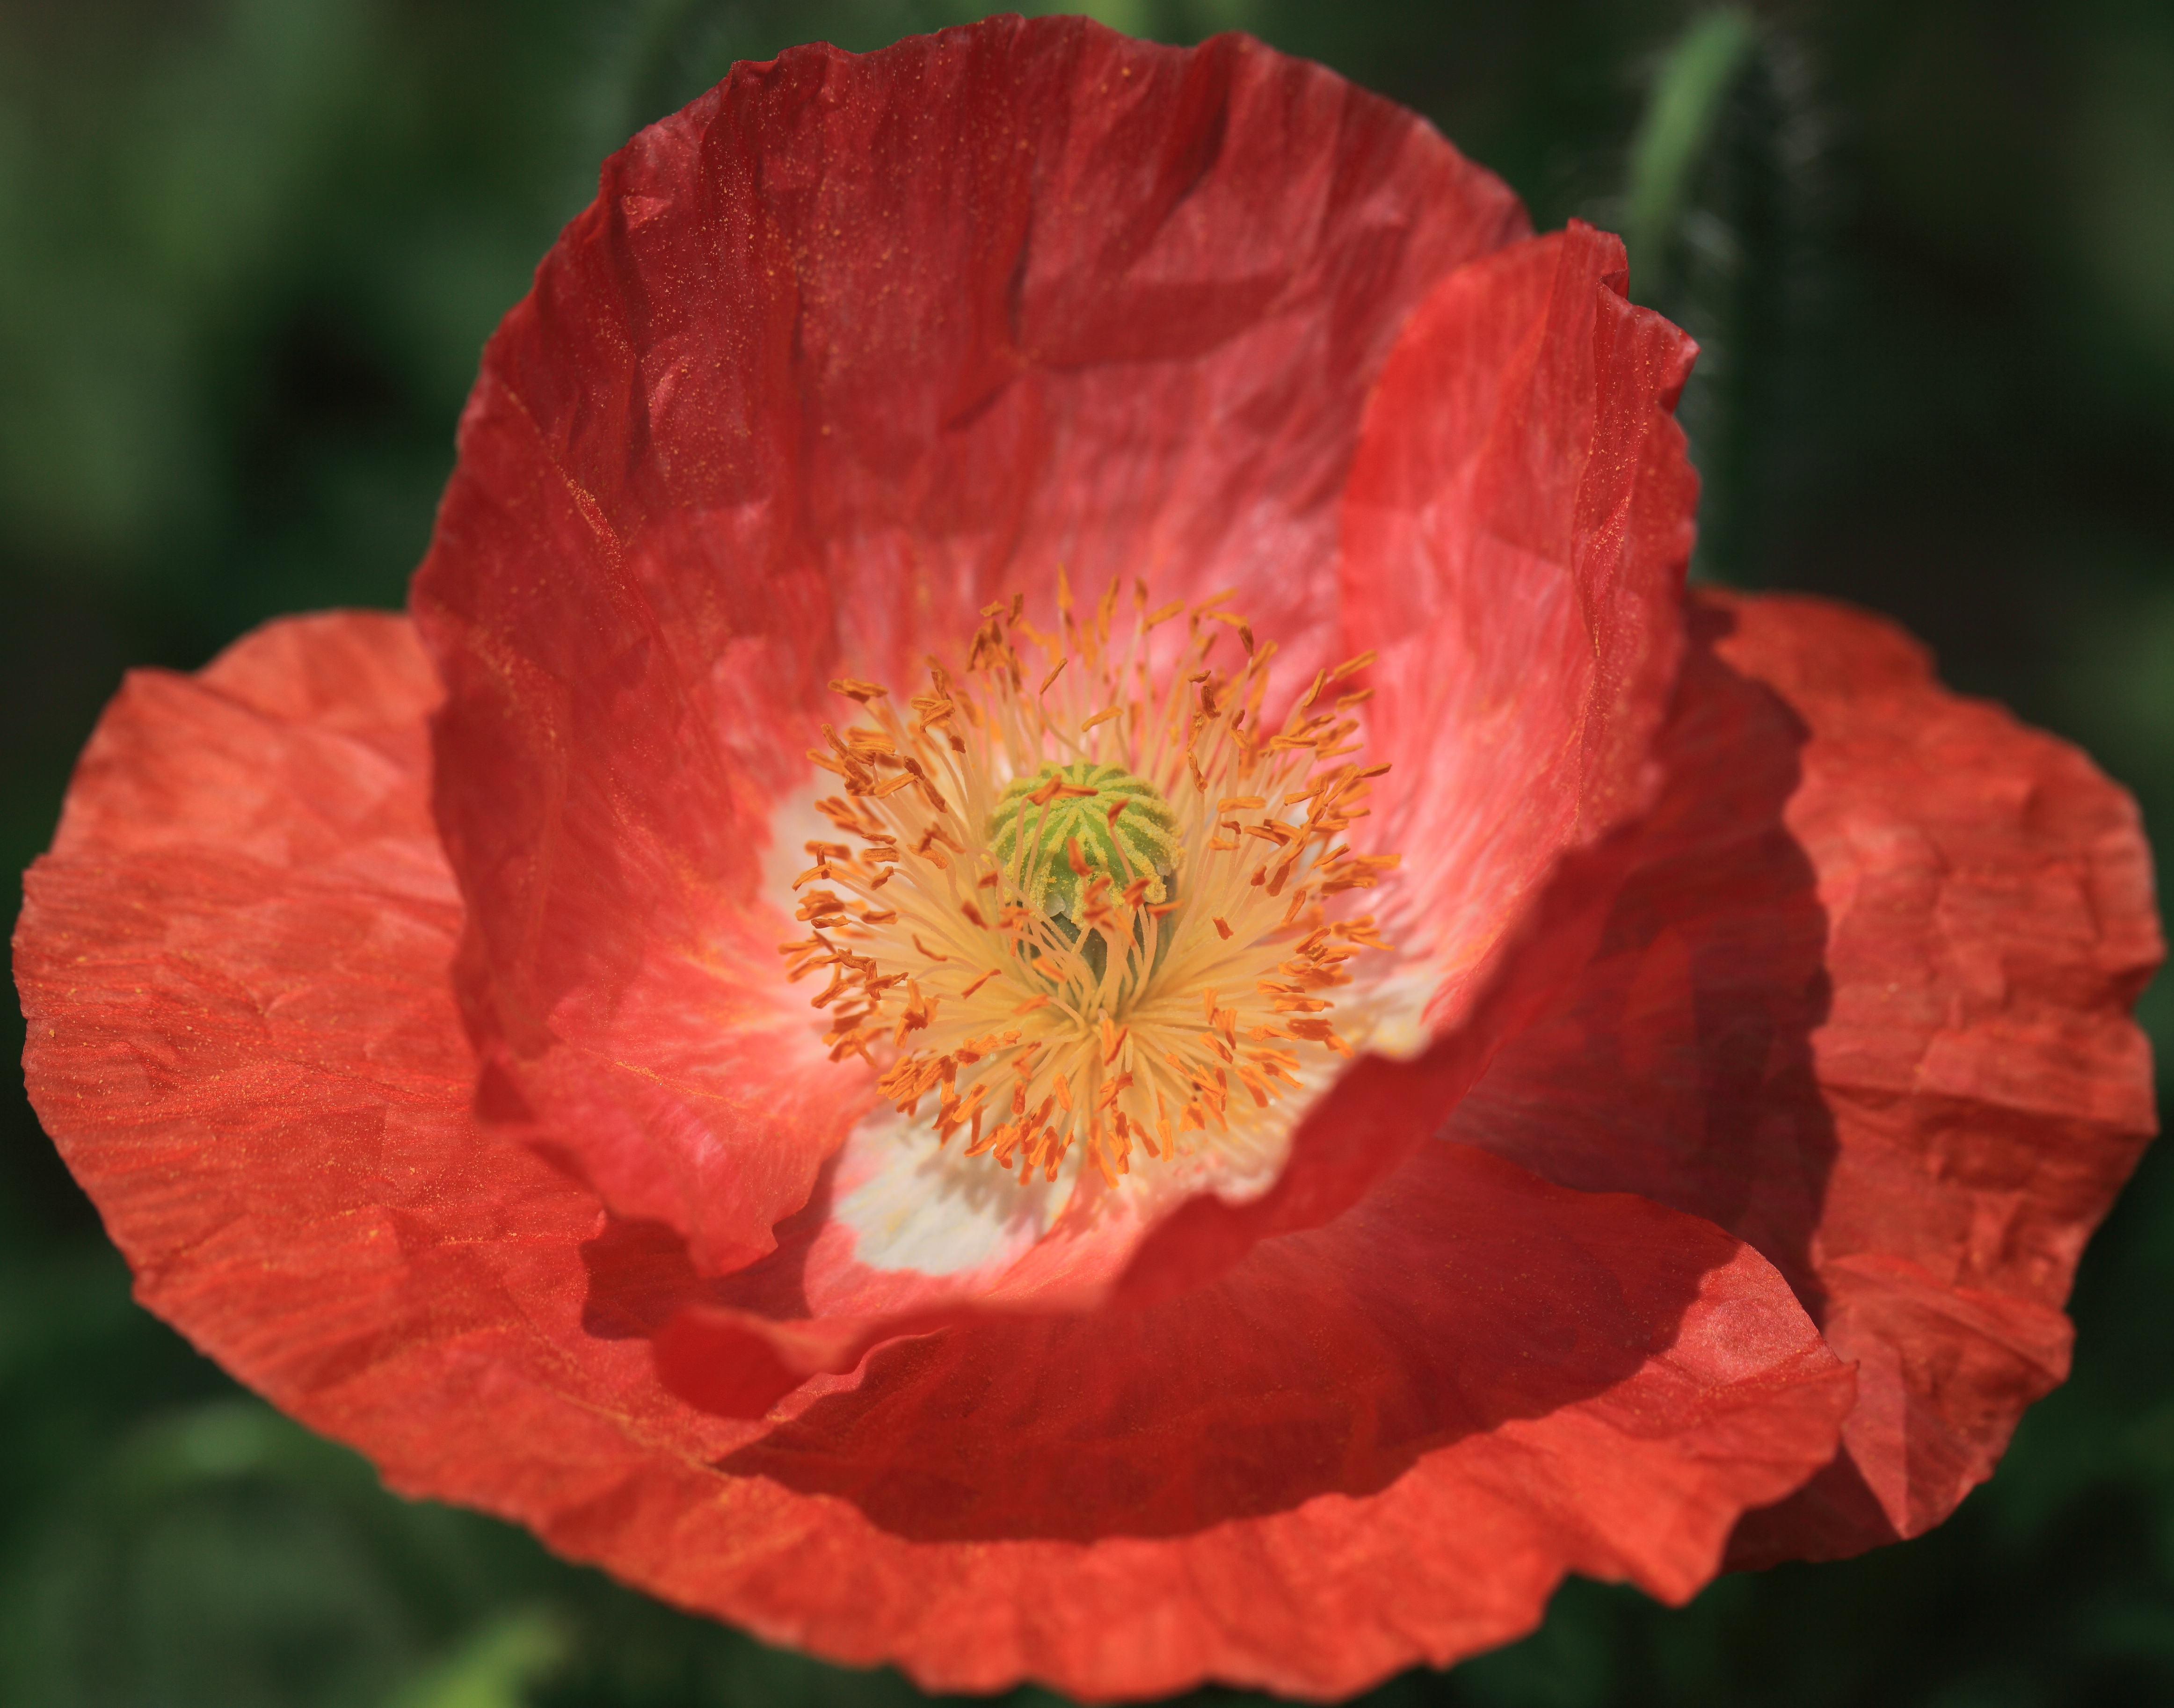
blossom, plant, flower, petal, high, red, corn, flora, 5d, hires, poppy, markii, coquelicot, hi, res, resolution, shirley, papaver, rhoeas, flowerscolors, macro photography, flowering plant, annual plant, land plant, poppy family